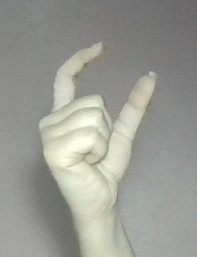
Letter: nun